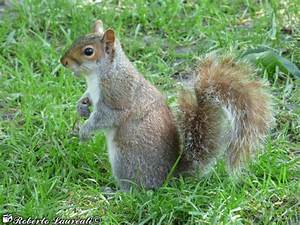
Label: squirrel